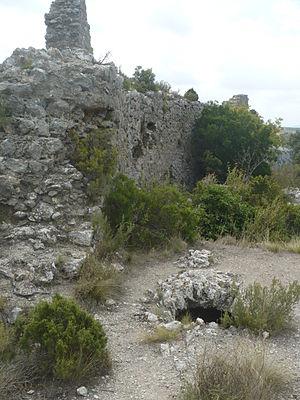
Cour intérieure et citerne du château de Tautavel This building is indexed in the Base Mérimée, a database of architectural heritage maintained by the French Ministry of Culture,
Le château de Tautavel, sur la commune de Tautavel, dans le département français des Pyrénées-Orientales, est un château construit entre le XIᵉ siècle et le XIIIᵉ siècle.